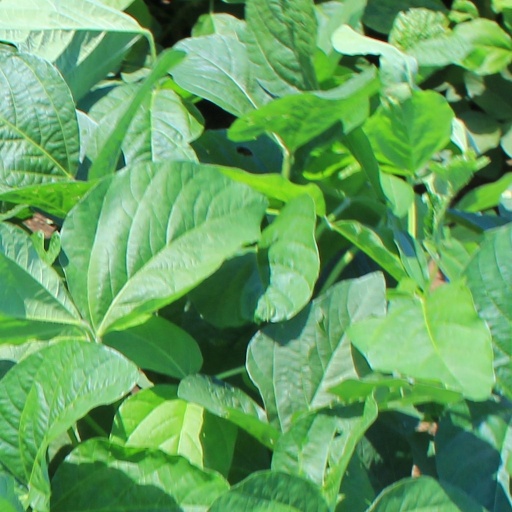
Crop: soybean